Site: brandenburg
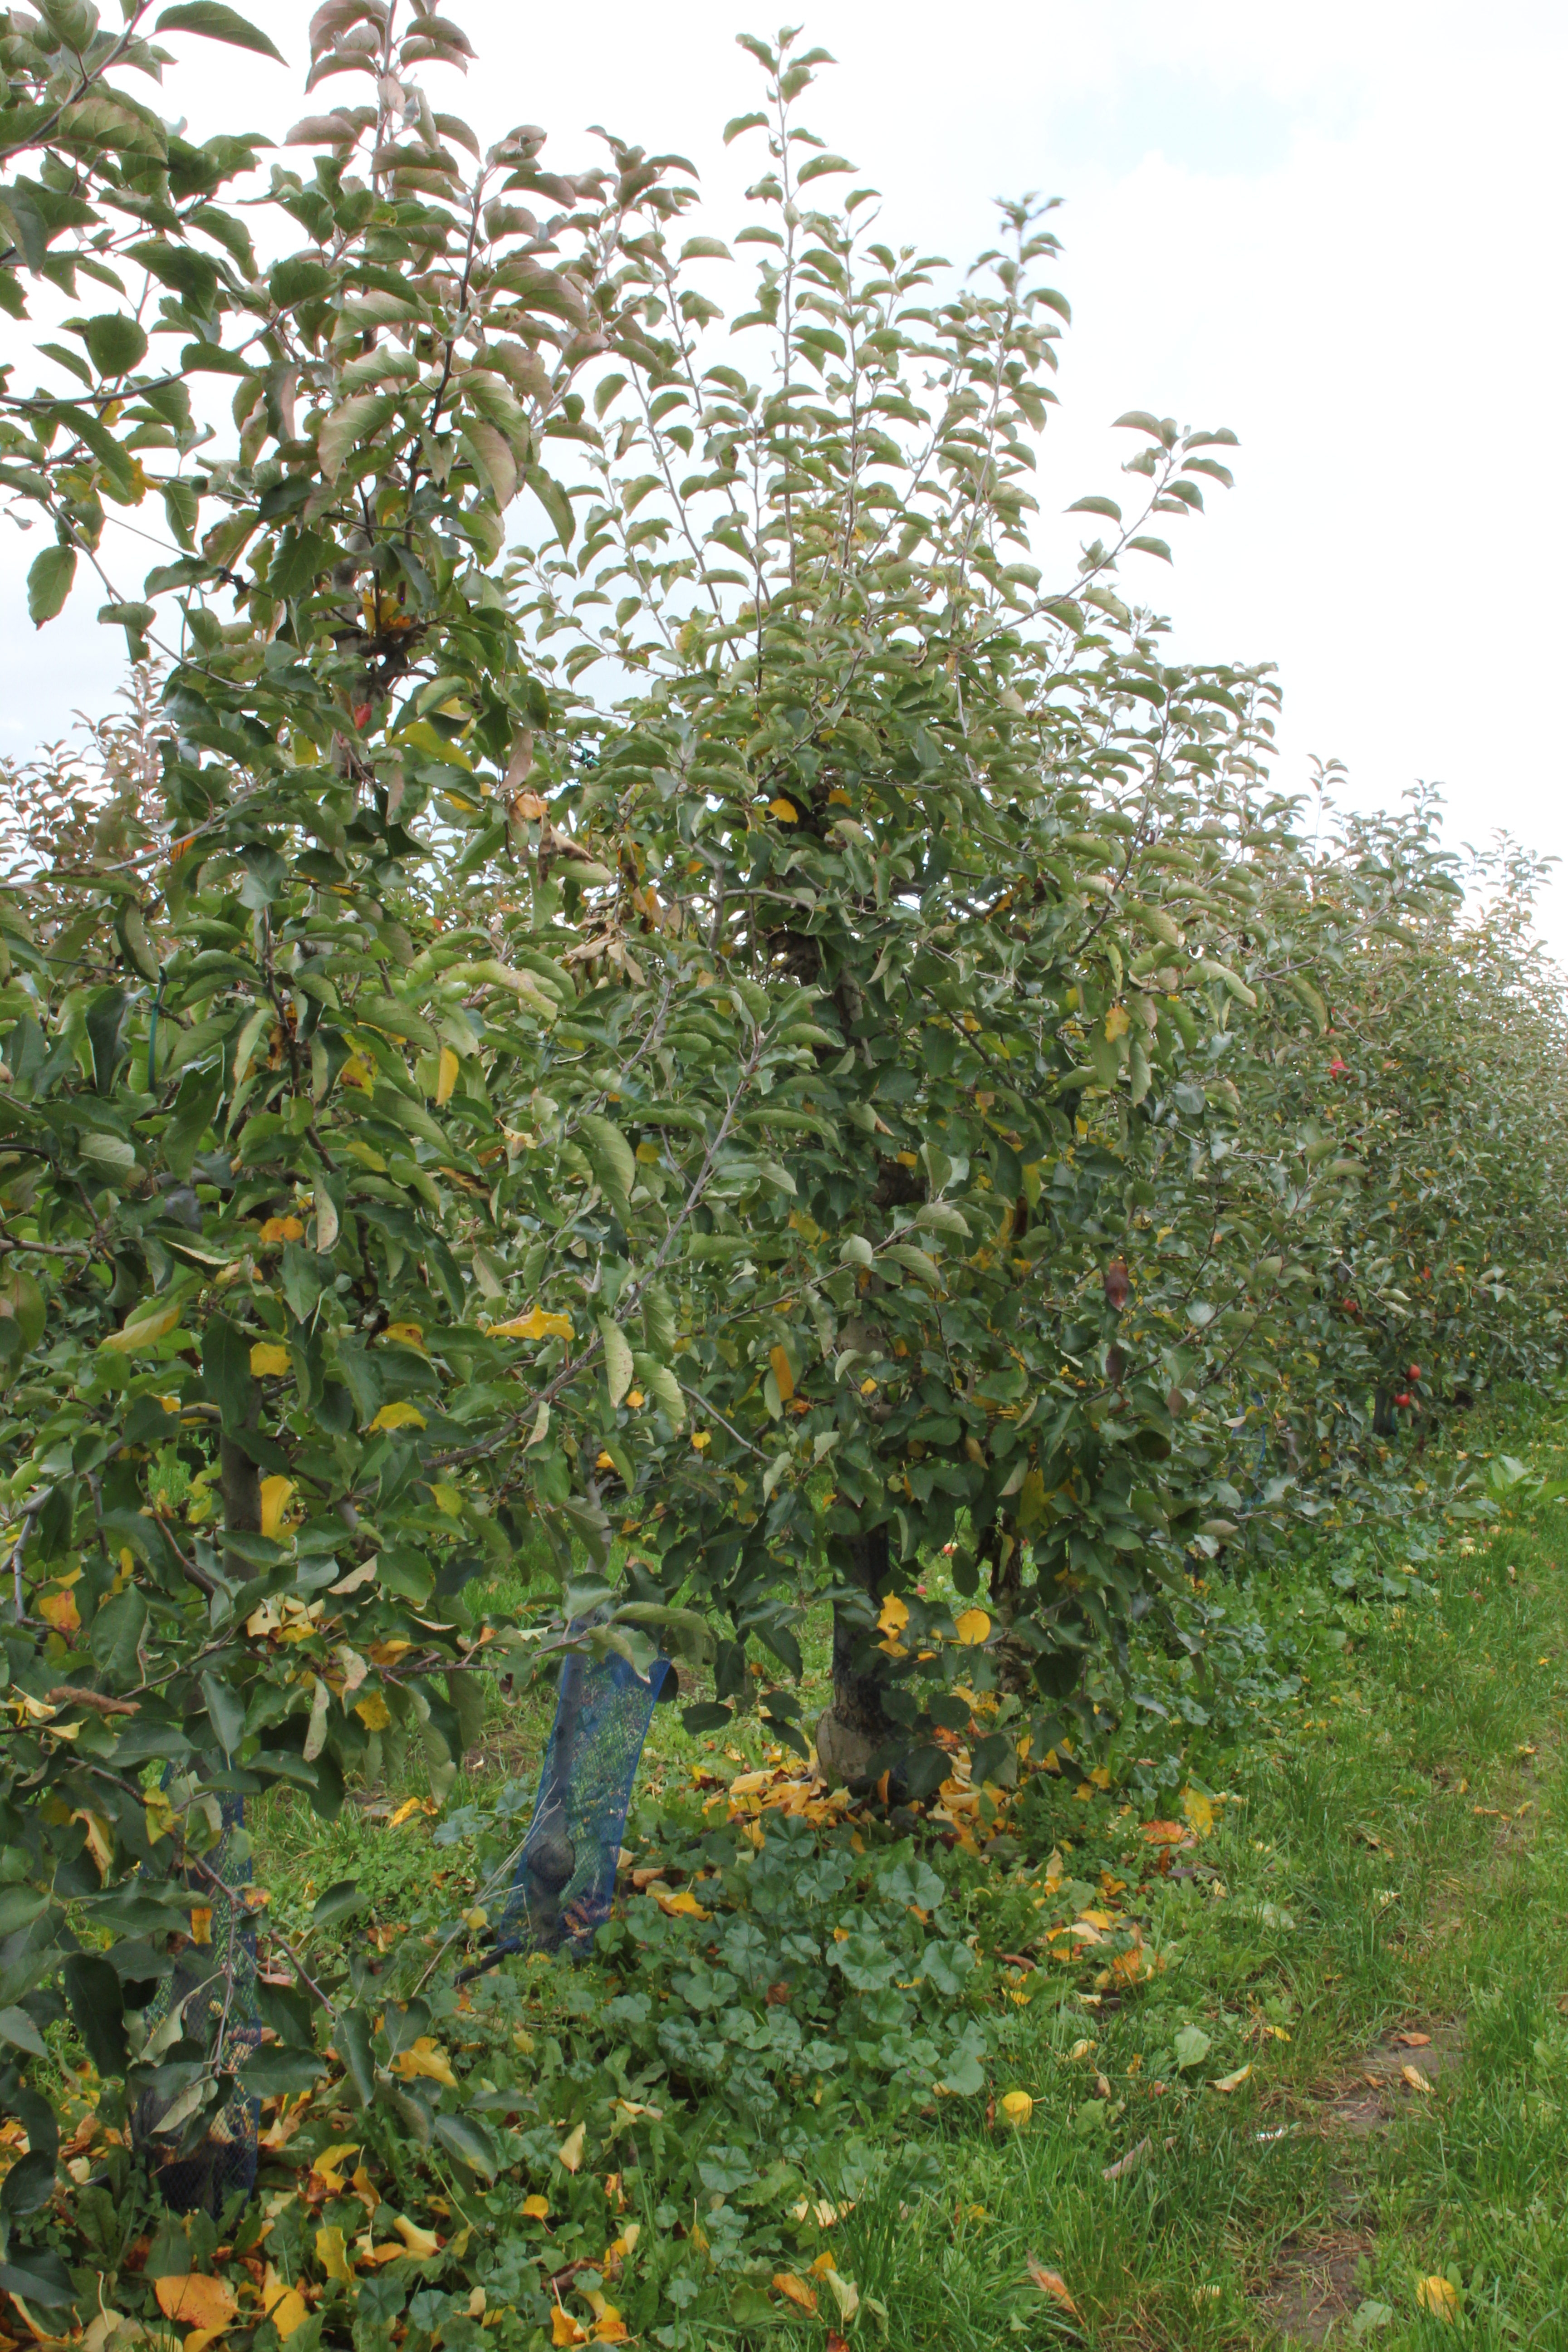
Growth stage (BBCH 91): Senescence, beginning of dormancy